John Manners (cricketer)

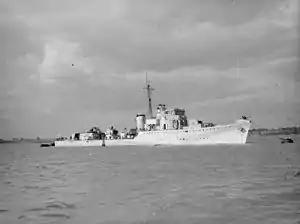
Manners was assigned to the under-construction in 1940.

Prior to war being declared, Manners was serving as a watch-keeping officer aboard at China Station in Hong Kong. With war looking likely "Birmingham" sailed for Singapore, where she patrolled the Sunda Strait When war was declared, "Birmingham" left for Japan, but did not enter its territorial waters. Manners was recalled to Britain in December 1939 aboard and the troopship .